Dendrobium thyrsiflorum

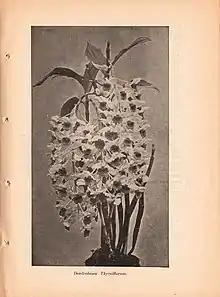

Dendrobium thyrsiflorum is a species of orchid, commonly called the pinecone-like raceme dendrobium. It is native to the Himalayas (Bhutan, Assam, Yunnan and Arunachal Pradesh) as well as to the mountains of northern Indochina (Myanmar, Thailand, Laos and Vietnam).